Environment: real
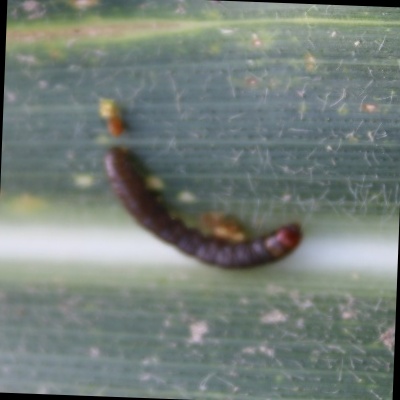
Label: fall_armyworm